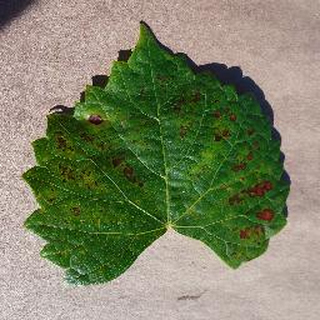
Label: grape_esca_black_measles